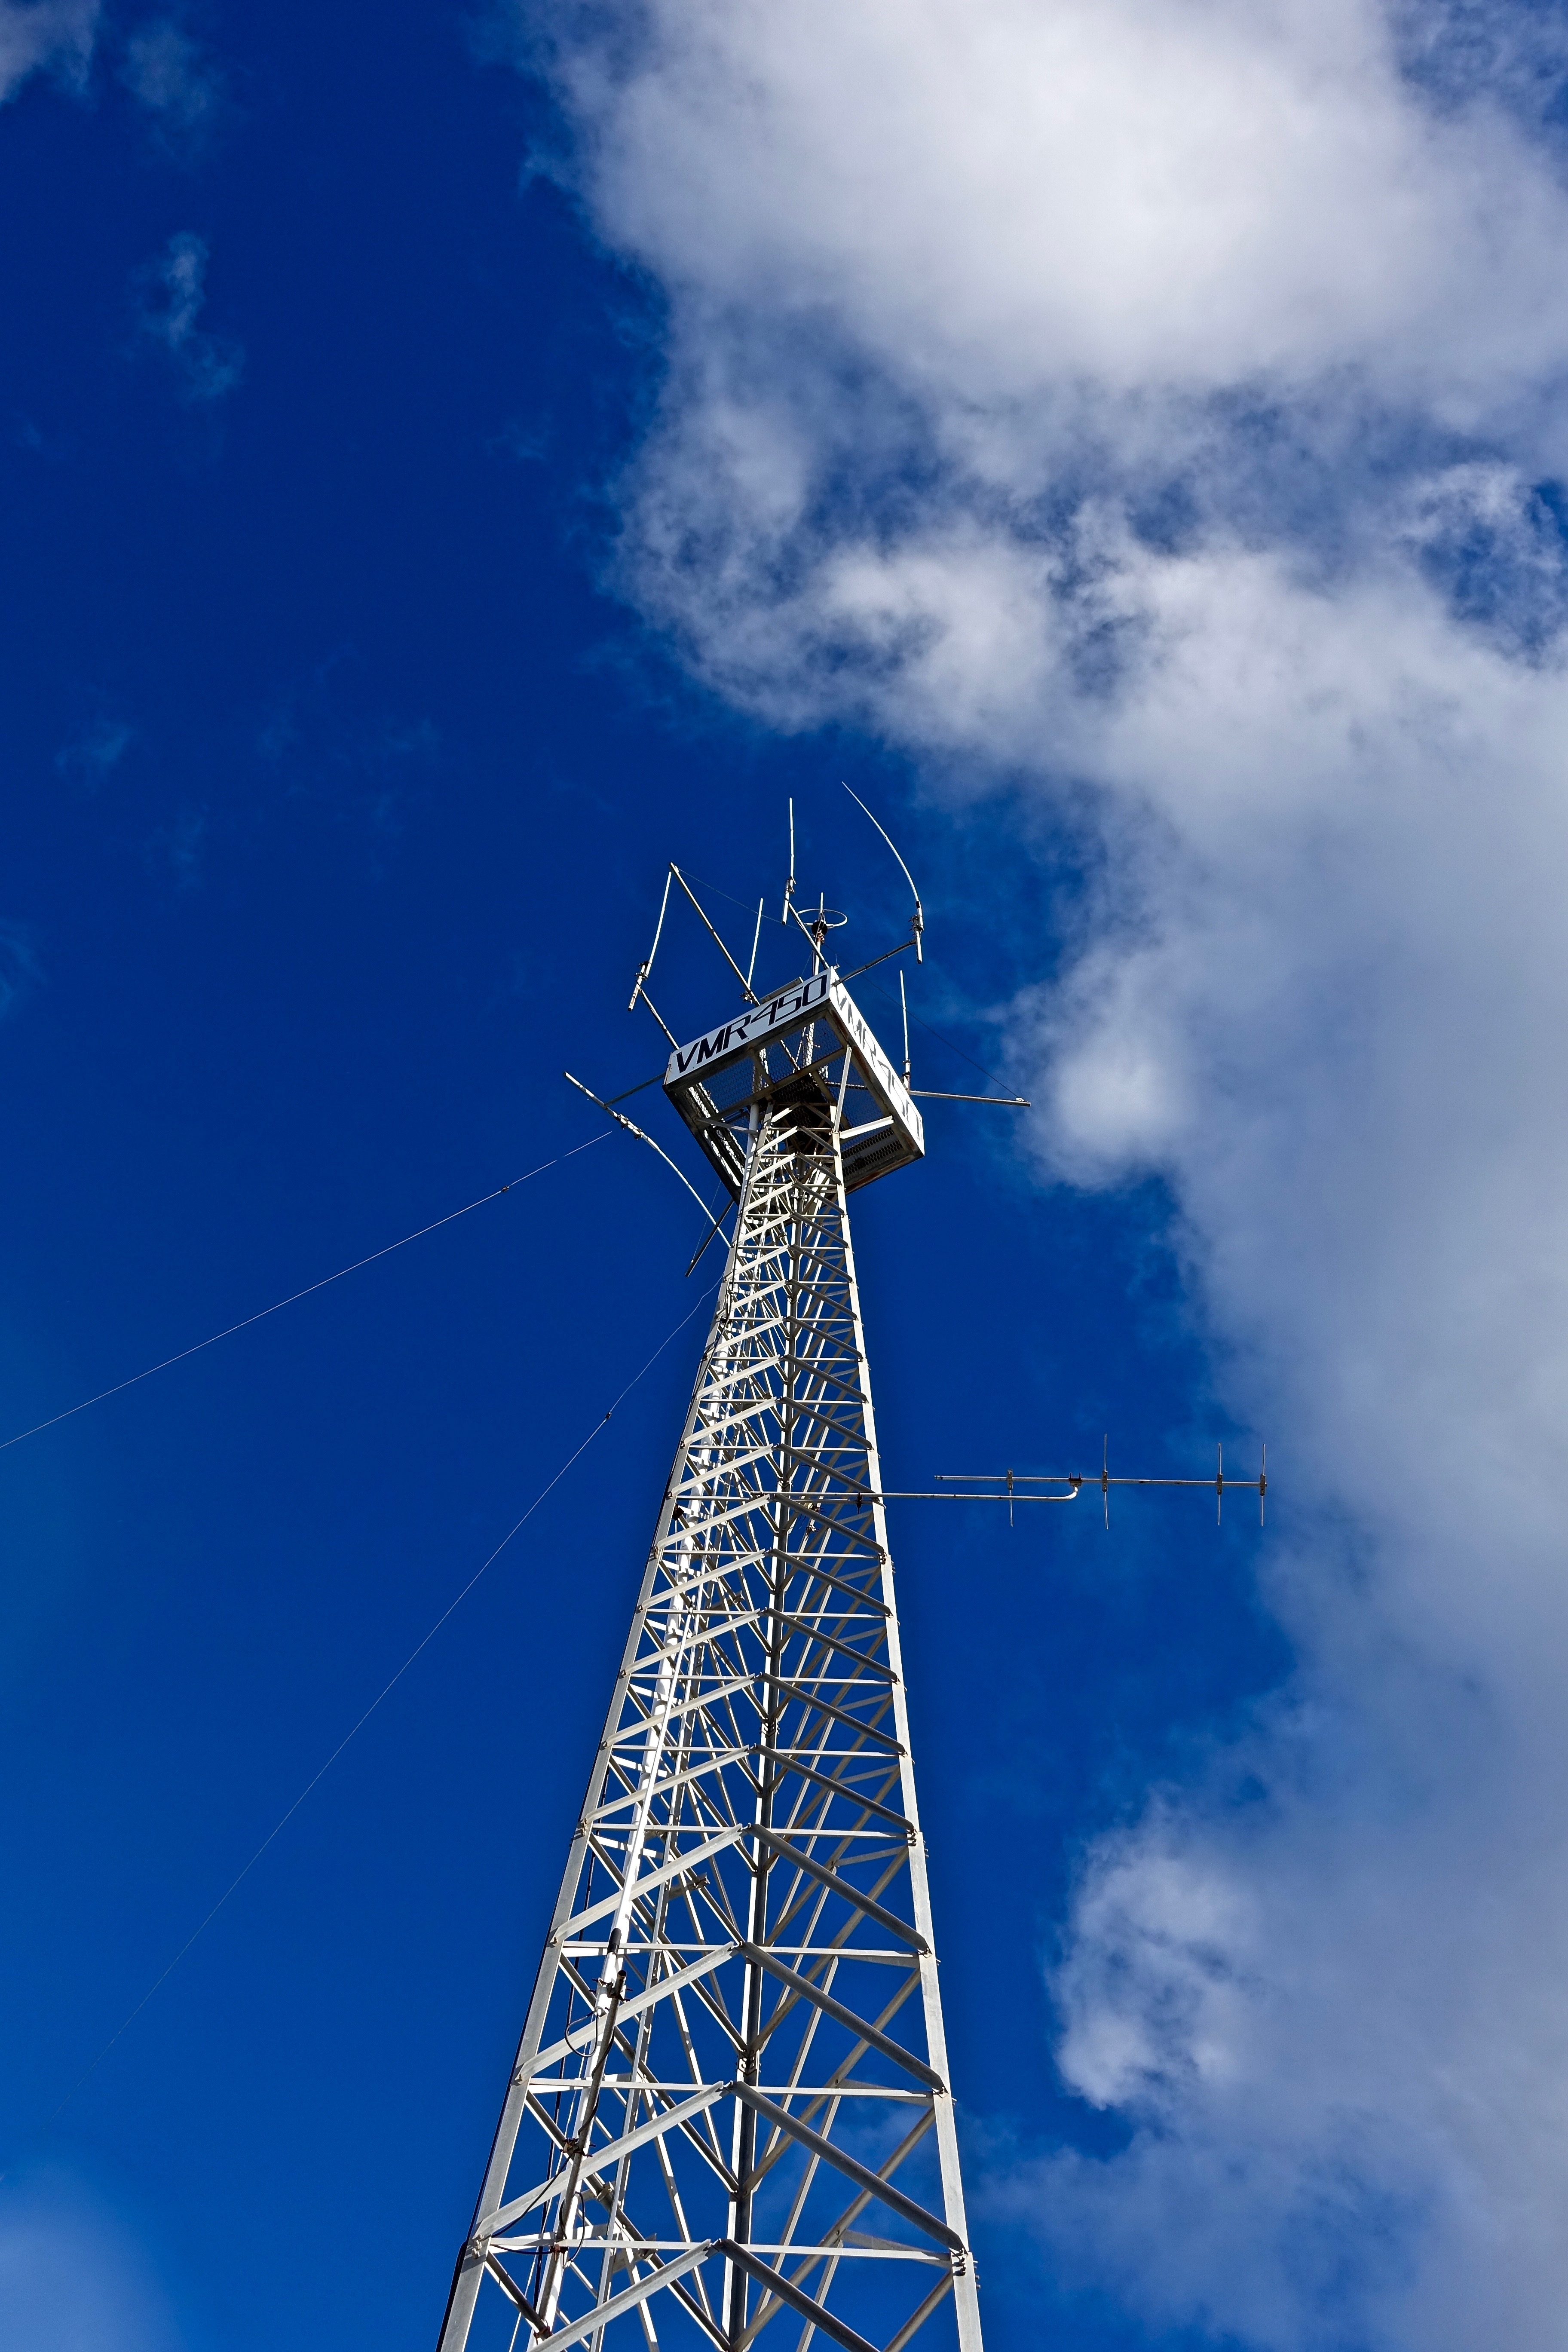
sky, windmill, wind, steel, antenna, tower, mast, signal, blue, satellite, mill, communications, broadcasting, wireless, microwave, transmitter, telecommunication, repeater